Northland, Wellington

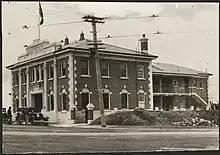
The new Fire Station 1930

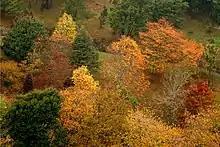
Northland overlooks Wellington's Botanic Garden

Northland is a suburb in west-central Wellington, New Zealand. It borders the suburbs of Highbury, Kelburn, Thorndon, Wilton, Wadestown and Karori. Northland is populated by a mix of university students, young professionals and families. Part of the area was known as Creswick until the late 19th century when new roads and building sites were developed by the landowner, C J Pharazyn, who marketed the whole area as Northland. At that time it was described in "The Evening Post" (subsequently subsumed into "The Dominion Post which was later renamed The Post") as Wellington's "best suburb".